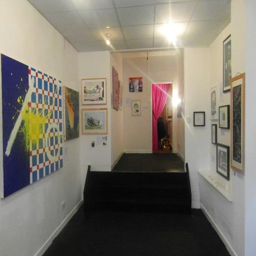
i 've recently converted a shop into an art gallery .